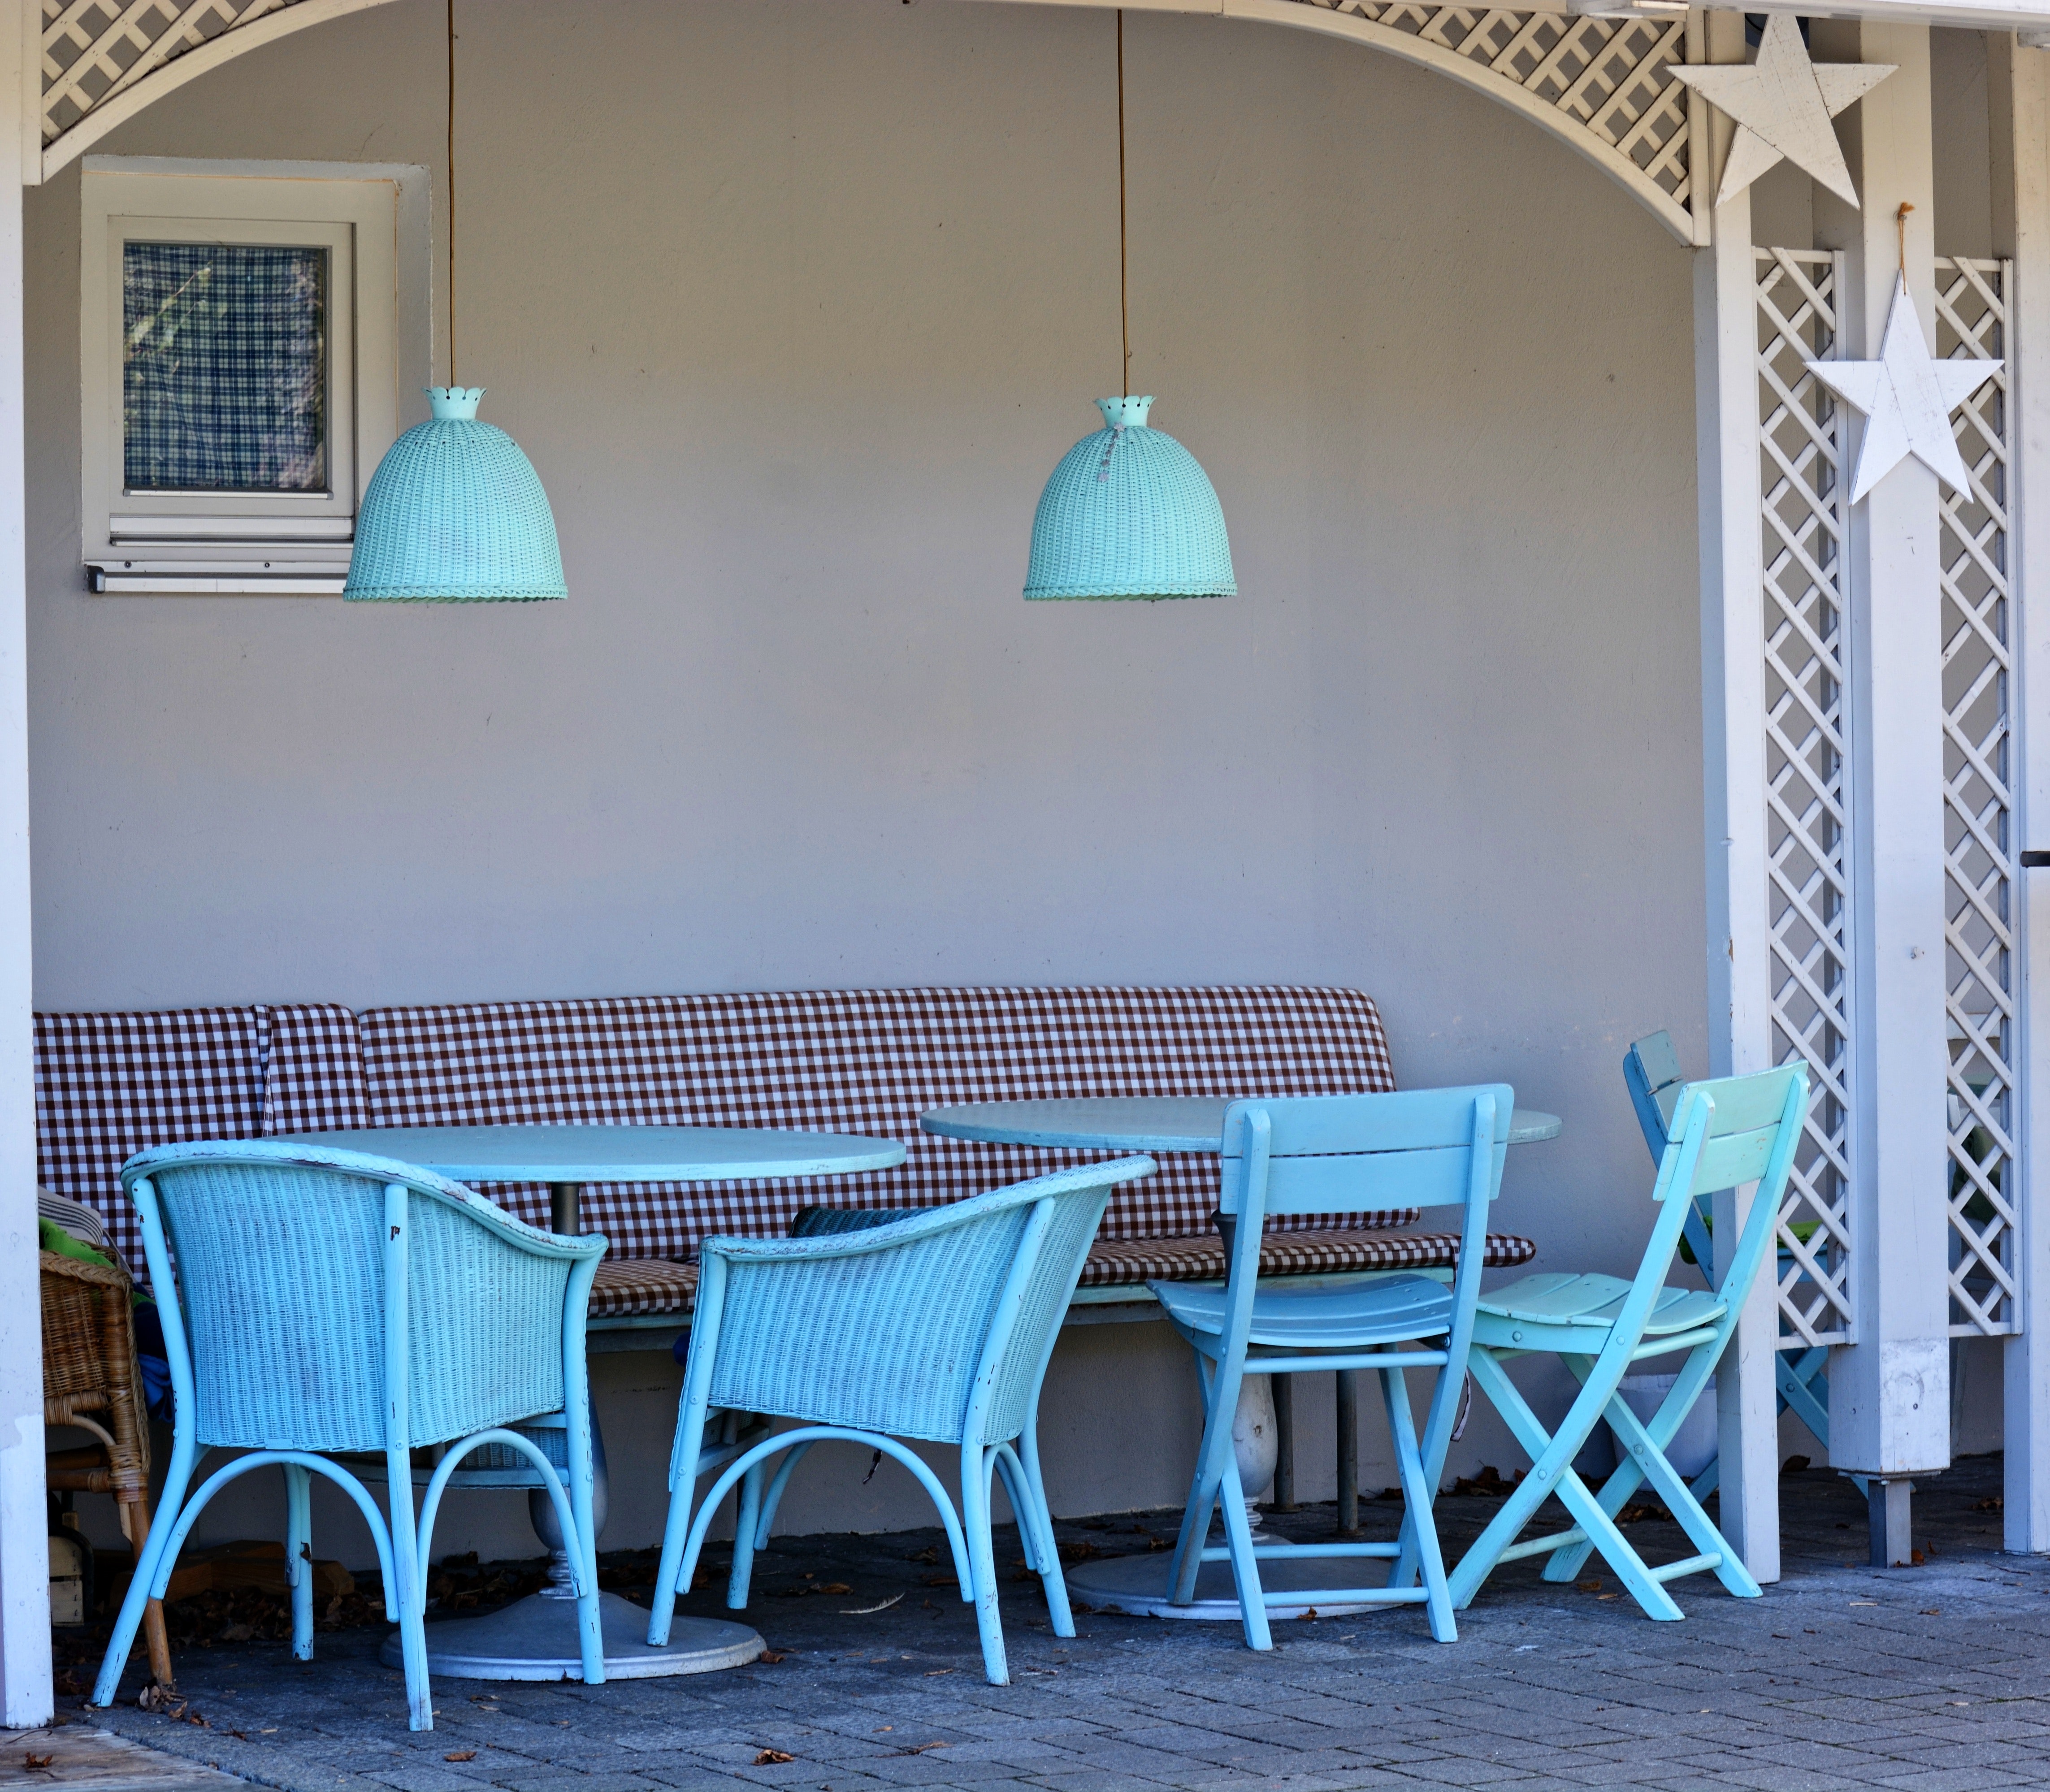
blue, turquoise, furniture, room, table, property, azure, chair, dining room, wall, house, interior design, architecture, building, kitchen dining room table, real estate, floor, arch, home, wicker, outdoor table, restaurant, shade, rectangle